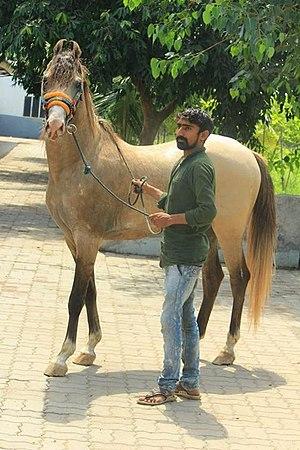
Le Kathiawari ou Kathiawadi est une race de chevaux de l'Ouest de l'Inde, issus de la péninsule de Kathiawar et liés à l'ethnie des Kathi. Très proche du Marwari et du Makra du Pakistan, il tient à la fois de ces derniers et du cheval turkmène. Les études ADN démontrent l'absence d'ascendance Arabe. Le Kathawari est originellement élevé comme un cheval apte au combat dans le désert, capable de parcourir de longues distances en terrain varié avec une ration minimale. Il en existe de toutes robes sauf le noir, et ils sont fréquemment porteurs du gène dun, avec des marques primitives. L'élevage commence à diminuer à la suite de l'indépendance de l'Inde, et désormais la race reste très rare.